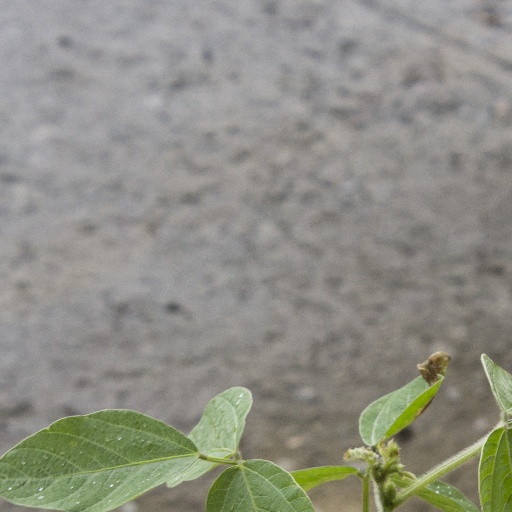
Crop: soybean